Oakwood Village

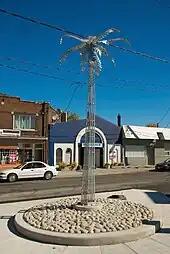
The Oakwood Village Transit Island features a metal palm tree erected in October 2010.

Oakwood developed as a streetcar suburb of Toronto. Stephen Rogers constructed one of the first houses (on a plot) in this neighbourhood at what is now Rogers Road and Oakwood Avenue. The main streets of Oakwood–Vaughan are Oakwood Avenue, Vaughan Road, Rogers Road (named after Stephen Rogers), Dufferin Street, Eglinton Avenue West and St. Clair Avenue West. These main streets (aside from Vaughan Road) generally demarcate borders with other York and old City of Toronto neighbourhoods or borders of the sub-neighbourhoods and neighbourhoods (Five Points, Northcliffe Village) previously mentioned. A portion of Little Jamaica is located on the northern border of the neighbourhood, situated along the south side of Eglinton Avenue West between Oakwood Avenue and Marlee Avenue.